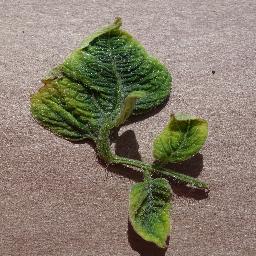
Label: Tomato___Tomato_Yellow_Leaf_Curl_Virus